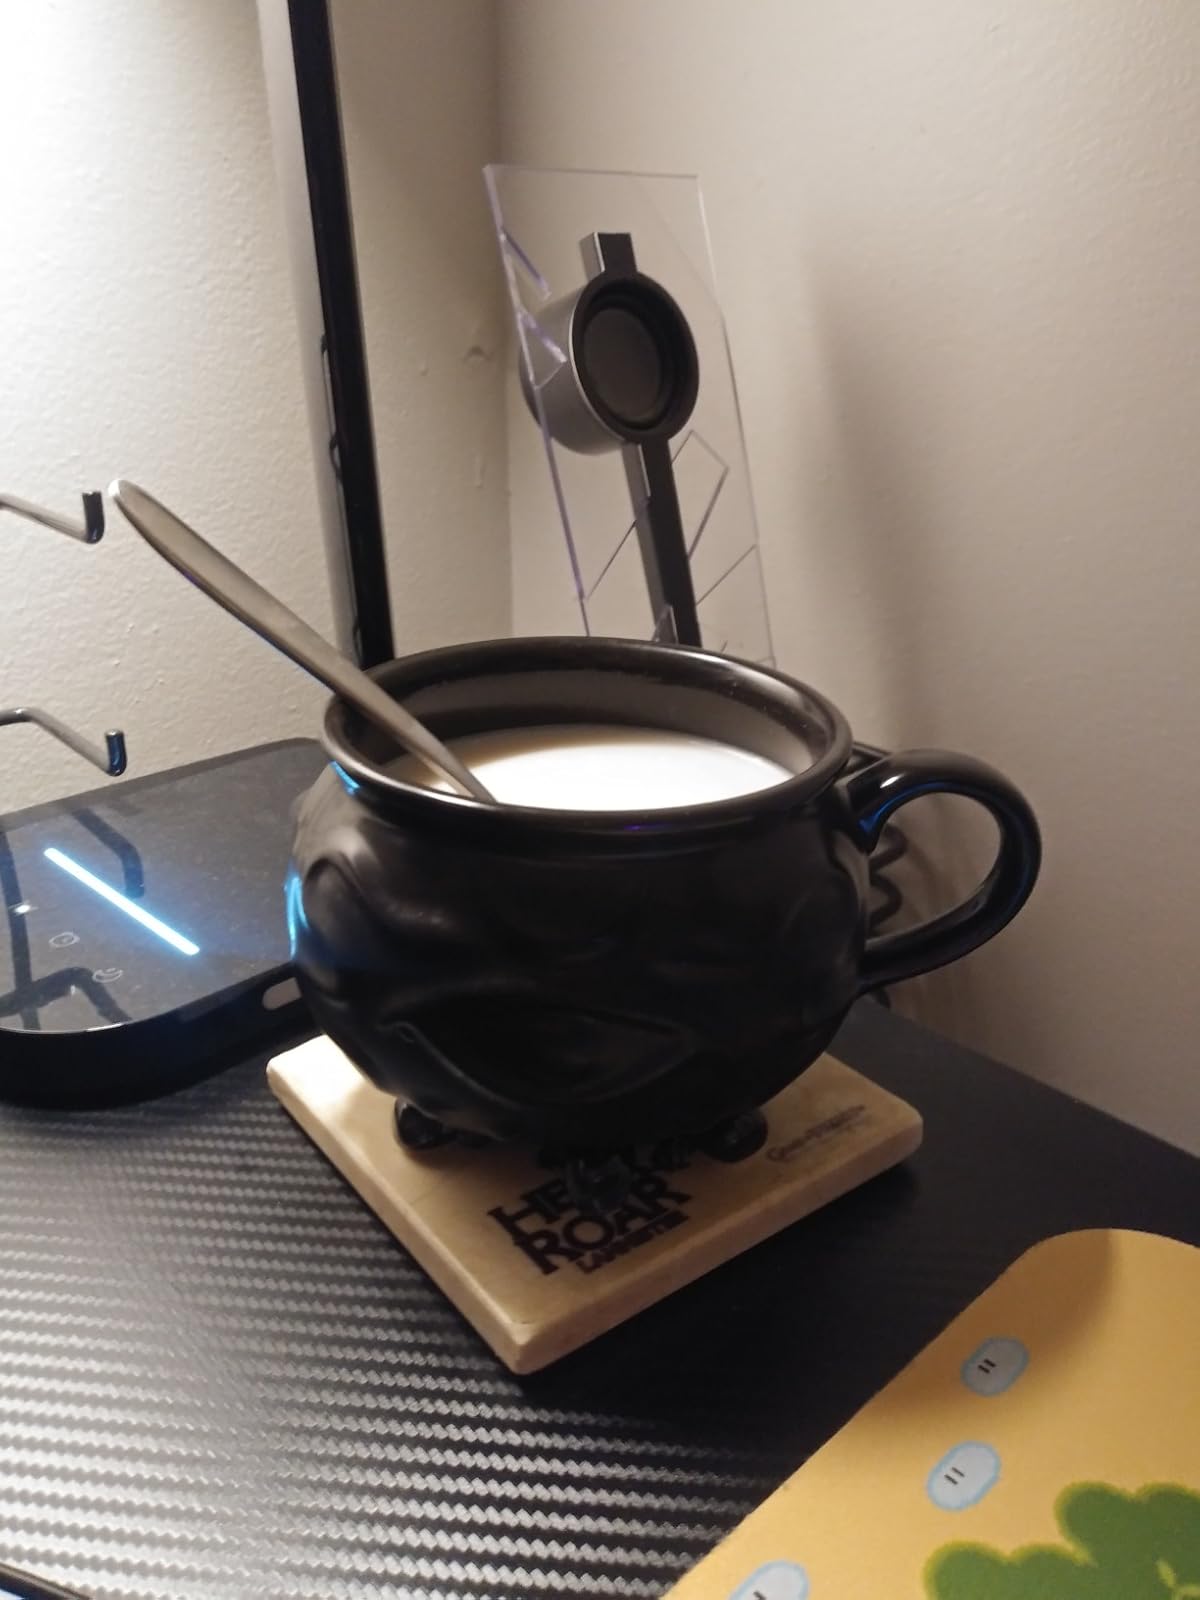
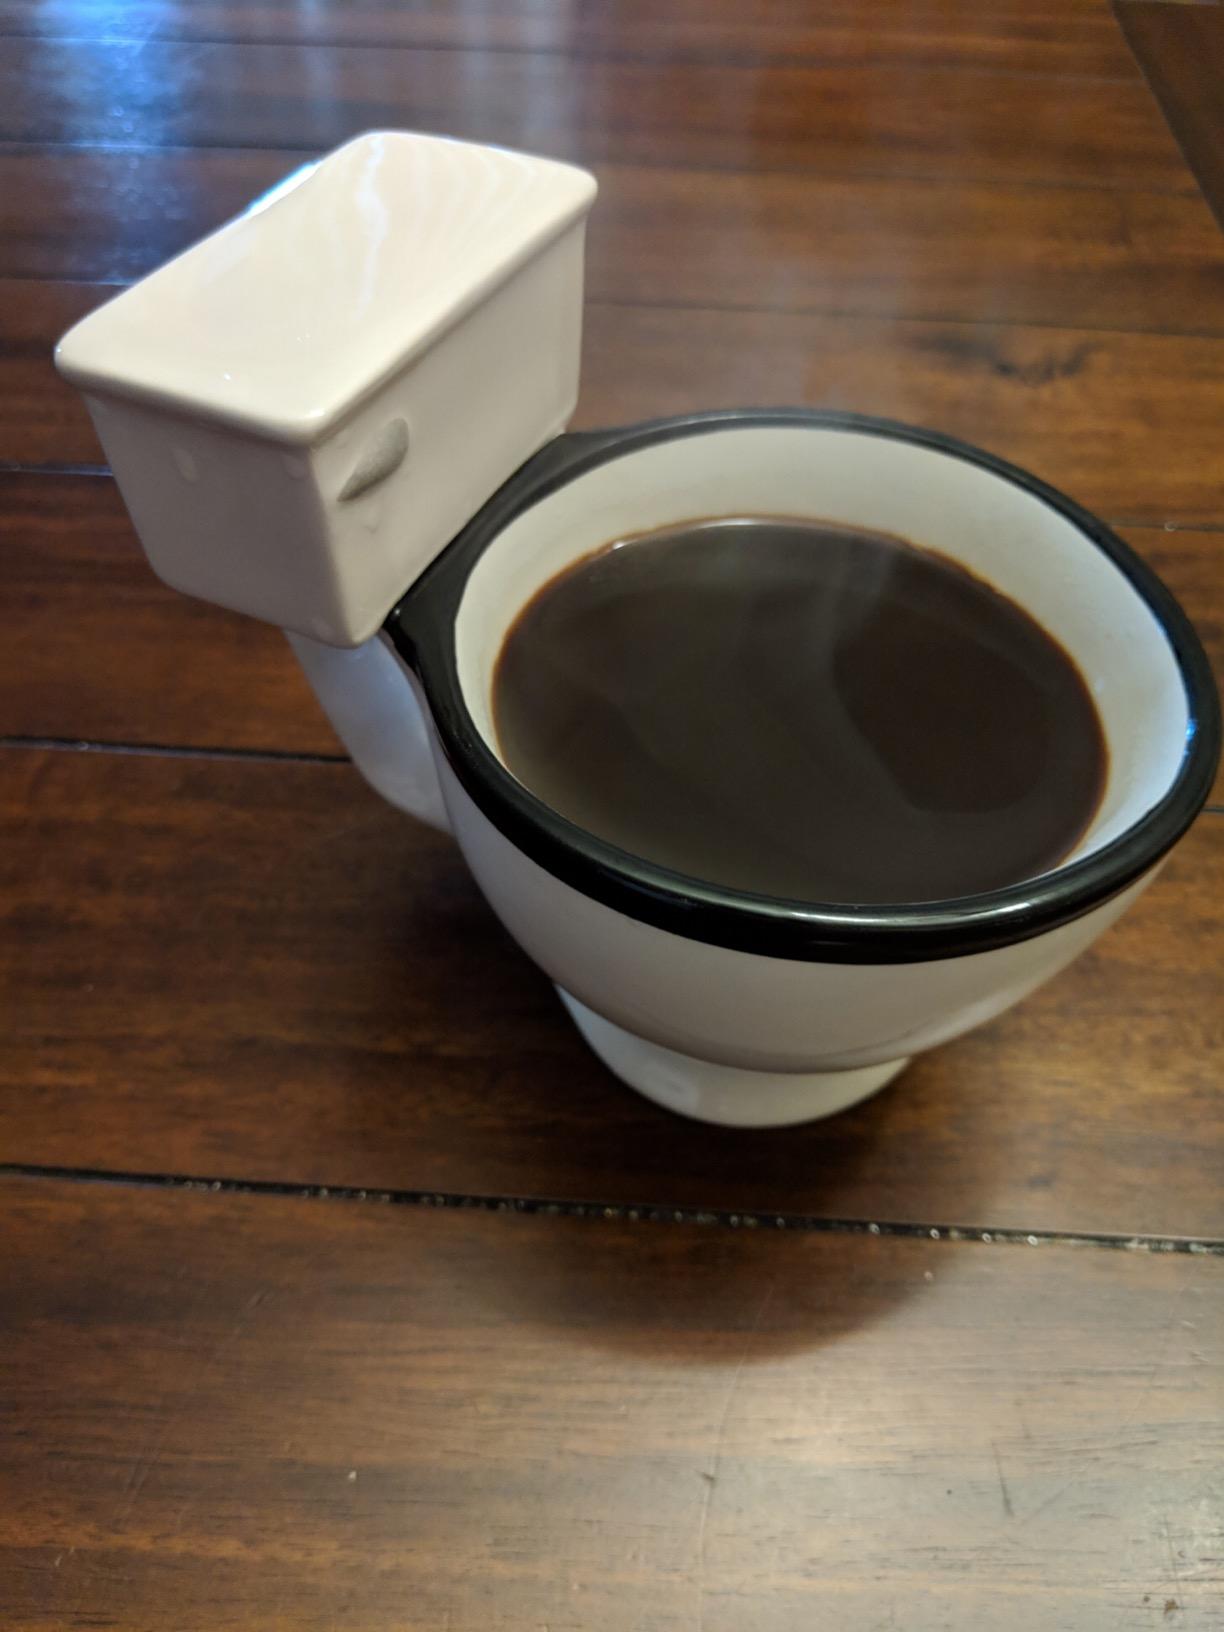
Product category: items_mug
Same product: no